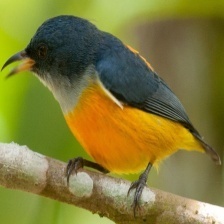
Species: YELLOW BELLIED FLOWERPECKER
Scientific name: DICAEUM MELANOXANTHUM